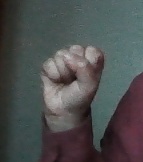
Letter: saad